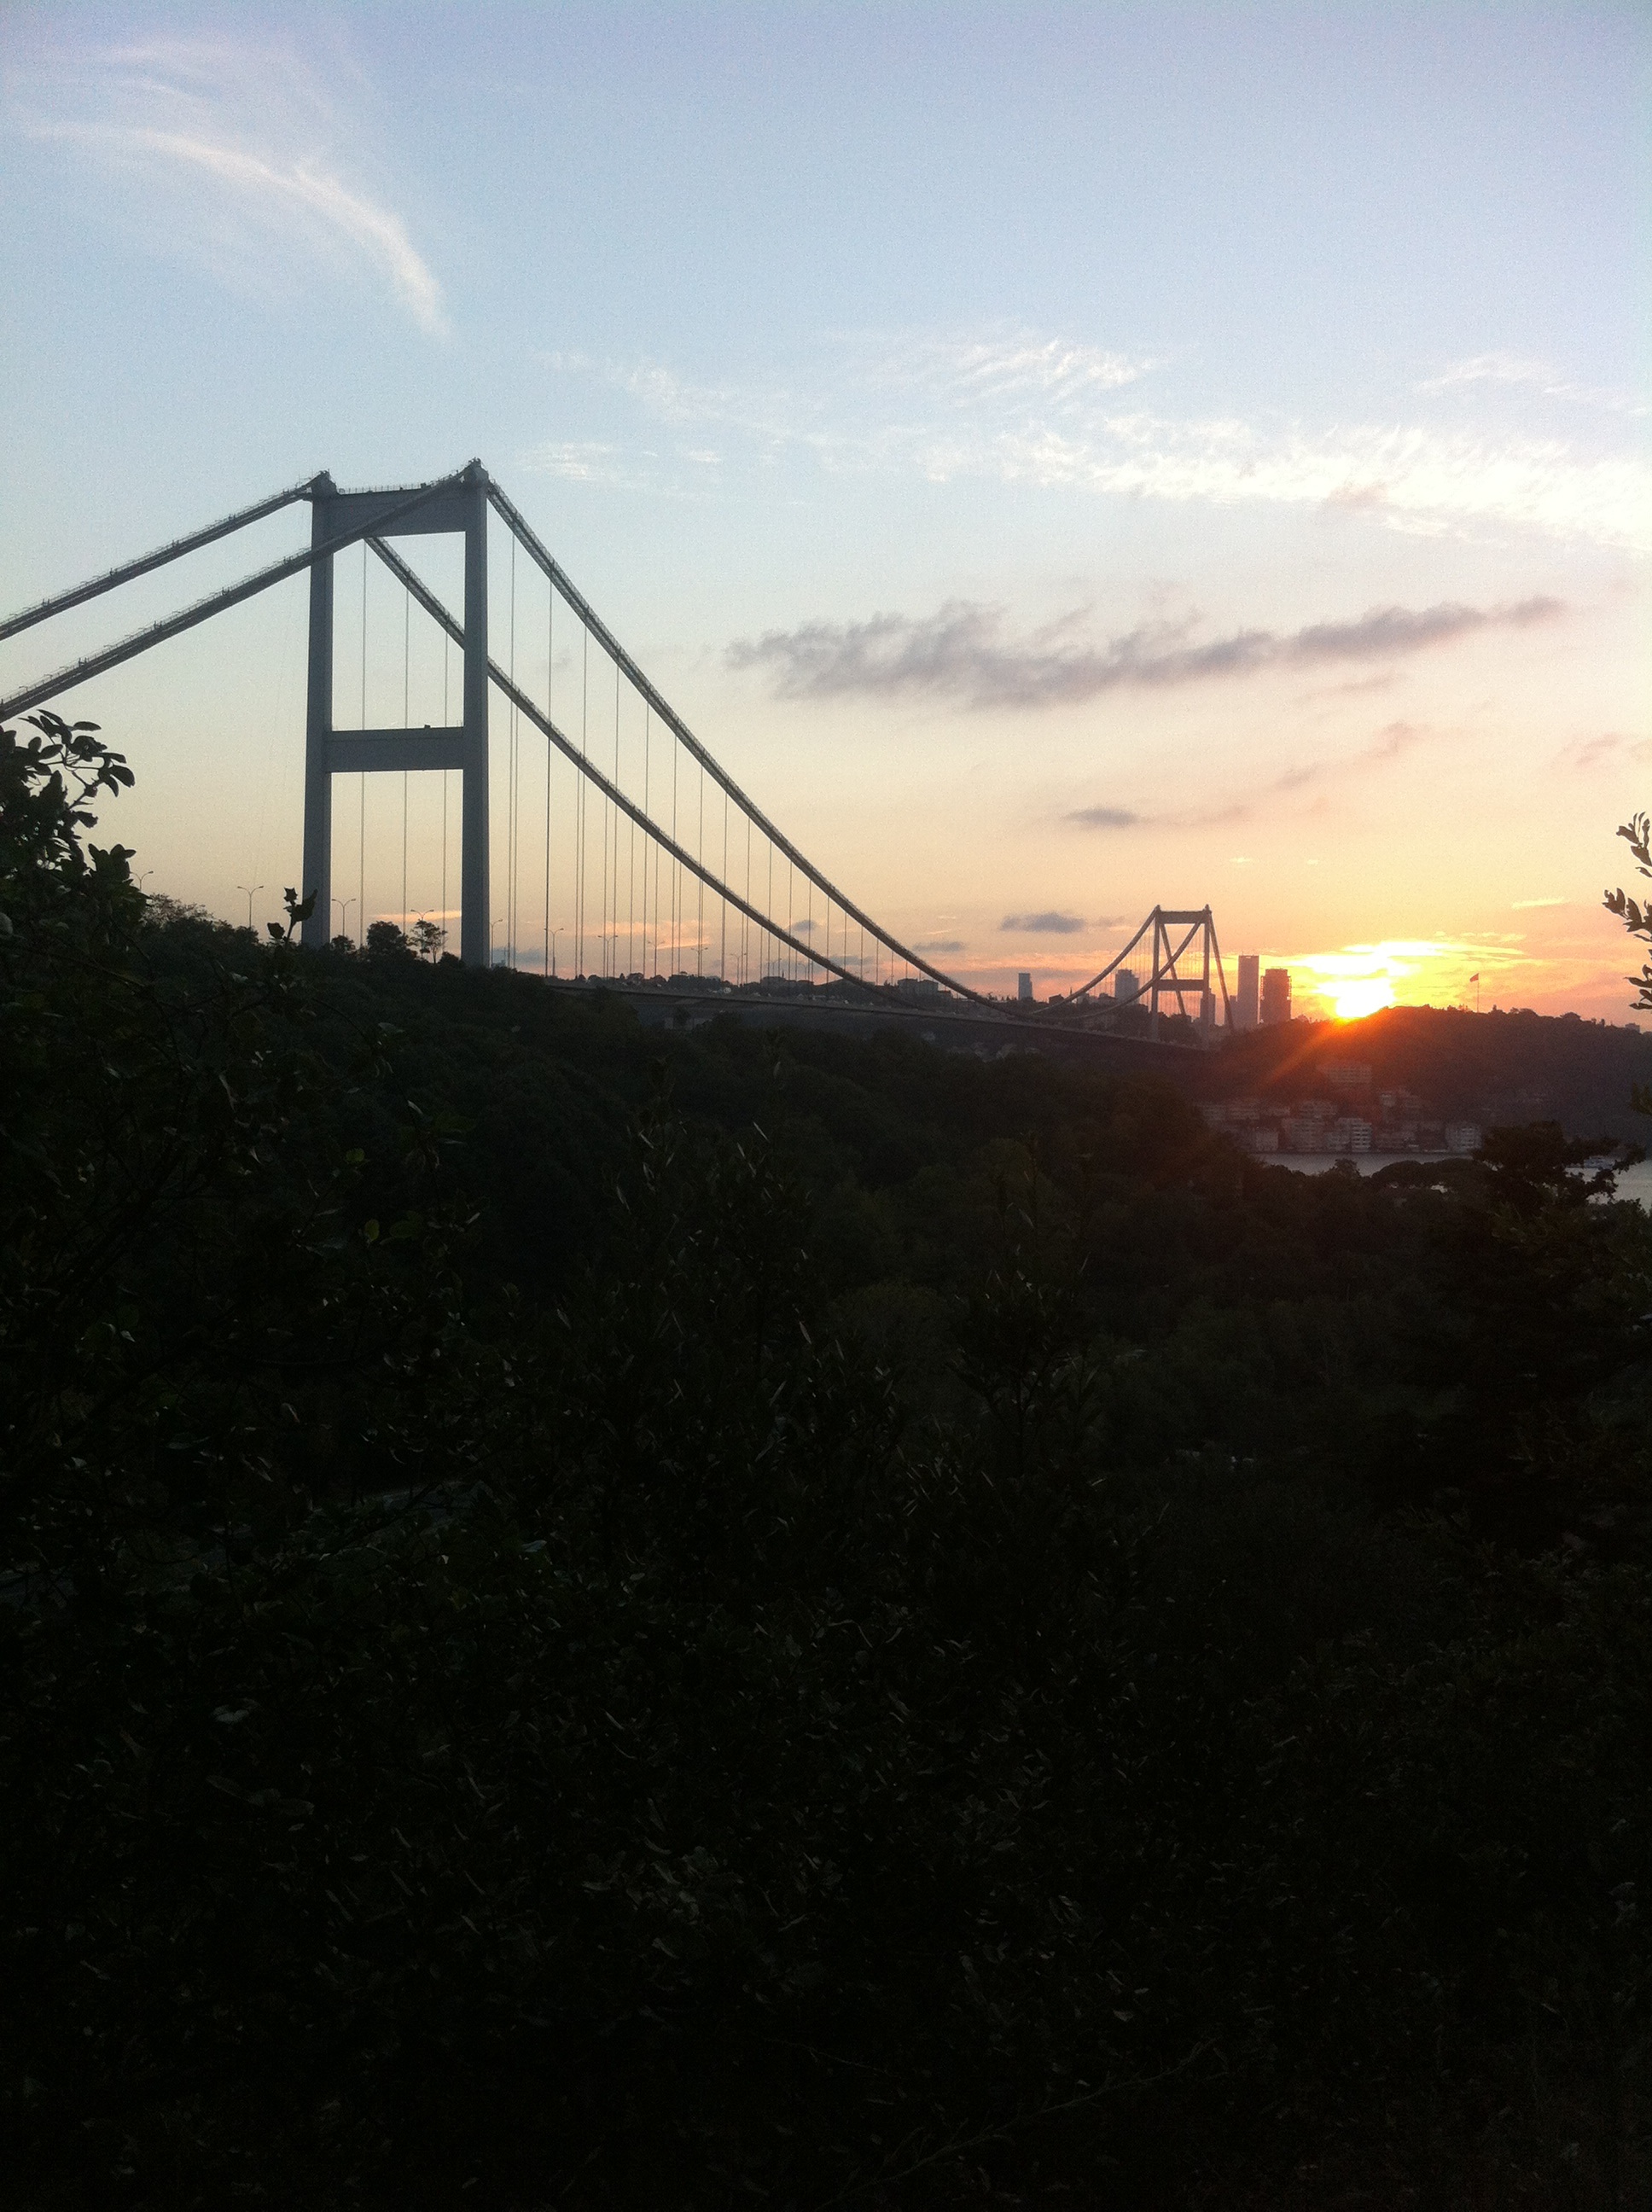
cloud, sky, sunrise, sunset, bridge, sunlight, morning, dawn, dusk, evening, shape